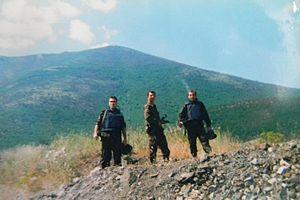
L'insurrection albanaise de 2001 en Macédoine est une insurrection armée menée par l'Armée de libération nationale, organisation d'origine kosovare, contre le gouvernement de la République de Macédoine. Cette organisation manifestait ainsi la volonté des Albanais de Macédoine d'accéder à plus d'autonomie et de reconnaissance de la part de l'État. Il a commencé en janvier 2001, lorsque l'UÇK-M a commencé à attaquer des policiers et des soldats macédoniens, et s'est achevé en août 2001, après des accords entre les deux parties. Cependant, des hostilités ont persisté jusqu'en novembre de la même année. Le conflit a mobilisé des troupes de l'OTAN, chargées de rétablir l'ordre et de désarmer les insurgés albanais.